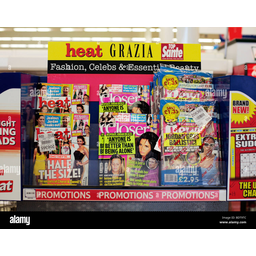
Label: paper